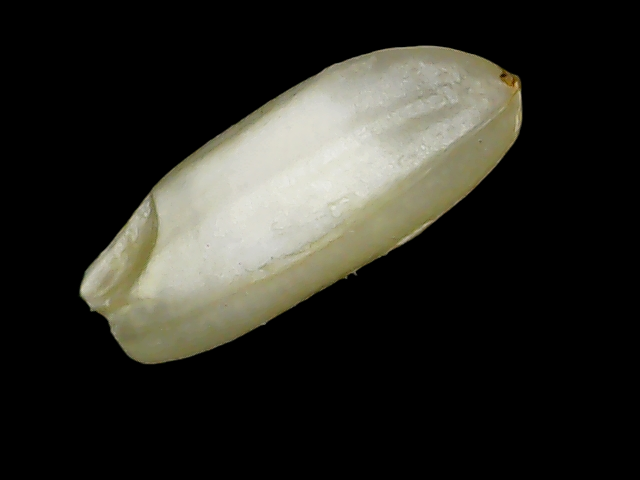
Rice variety: Binadhan10